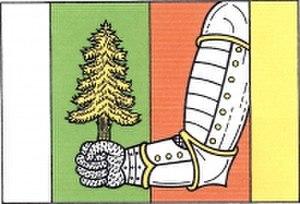
Býšovec est une commune du district de Žďár nad Sázavou, dans la région de Vysočina, en République tchèque. Sa population s'élevait à 166 habitants en 2019.